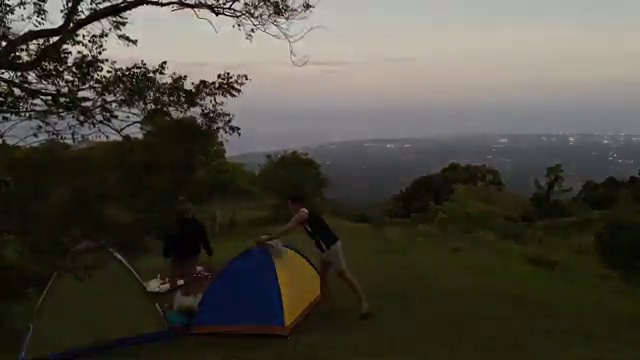
Fire: no
Smoke: no